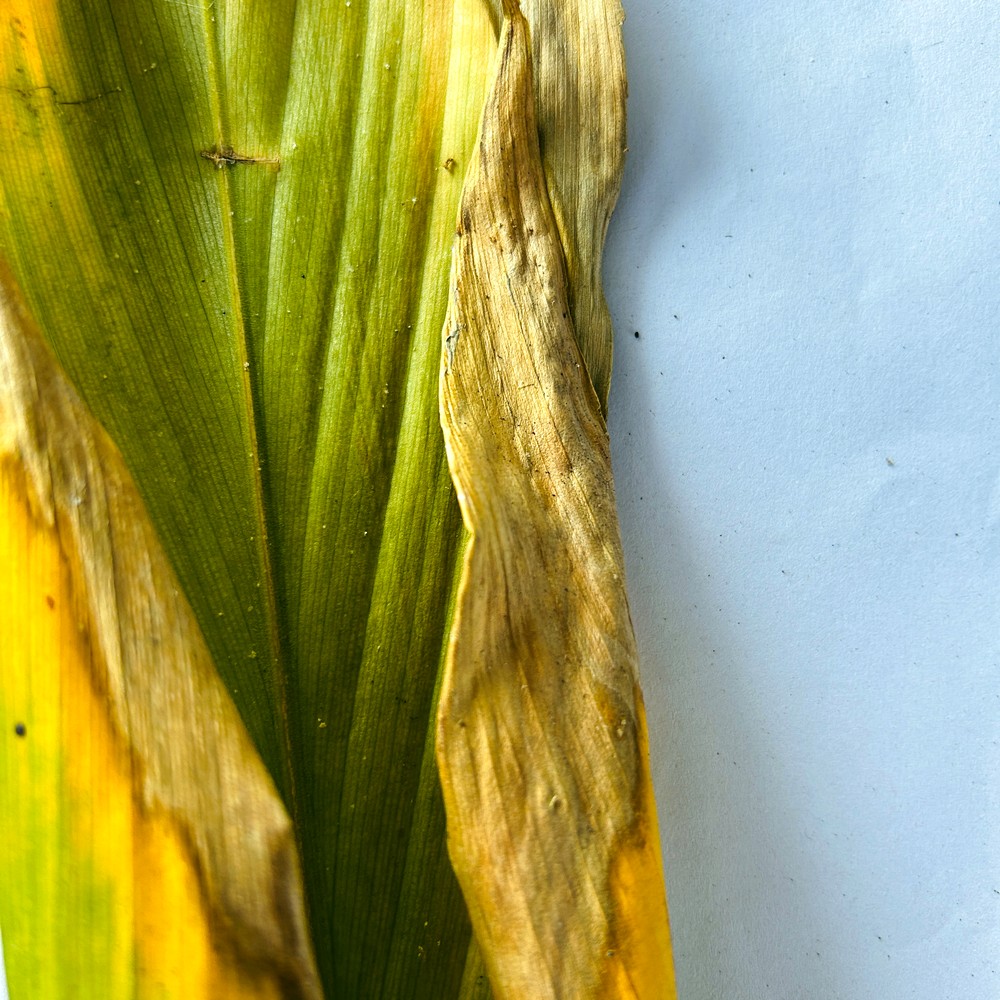
Label: Leaf Blotch